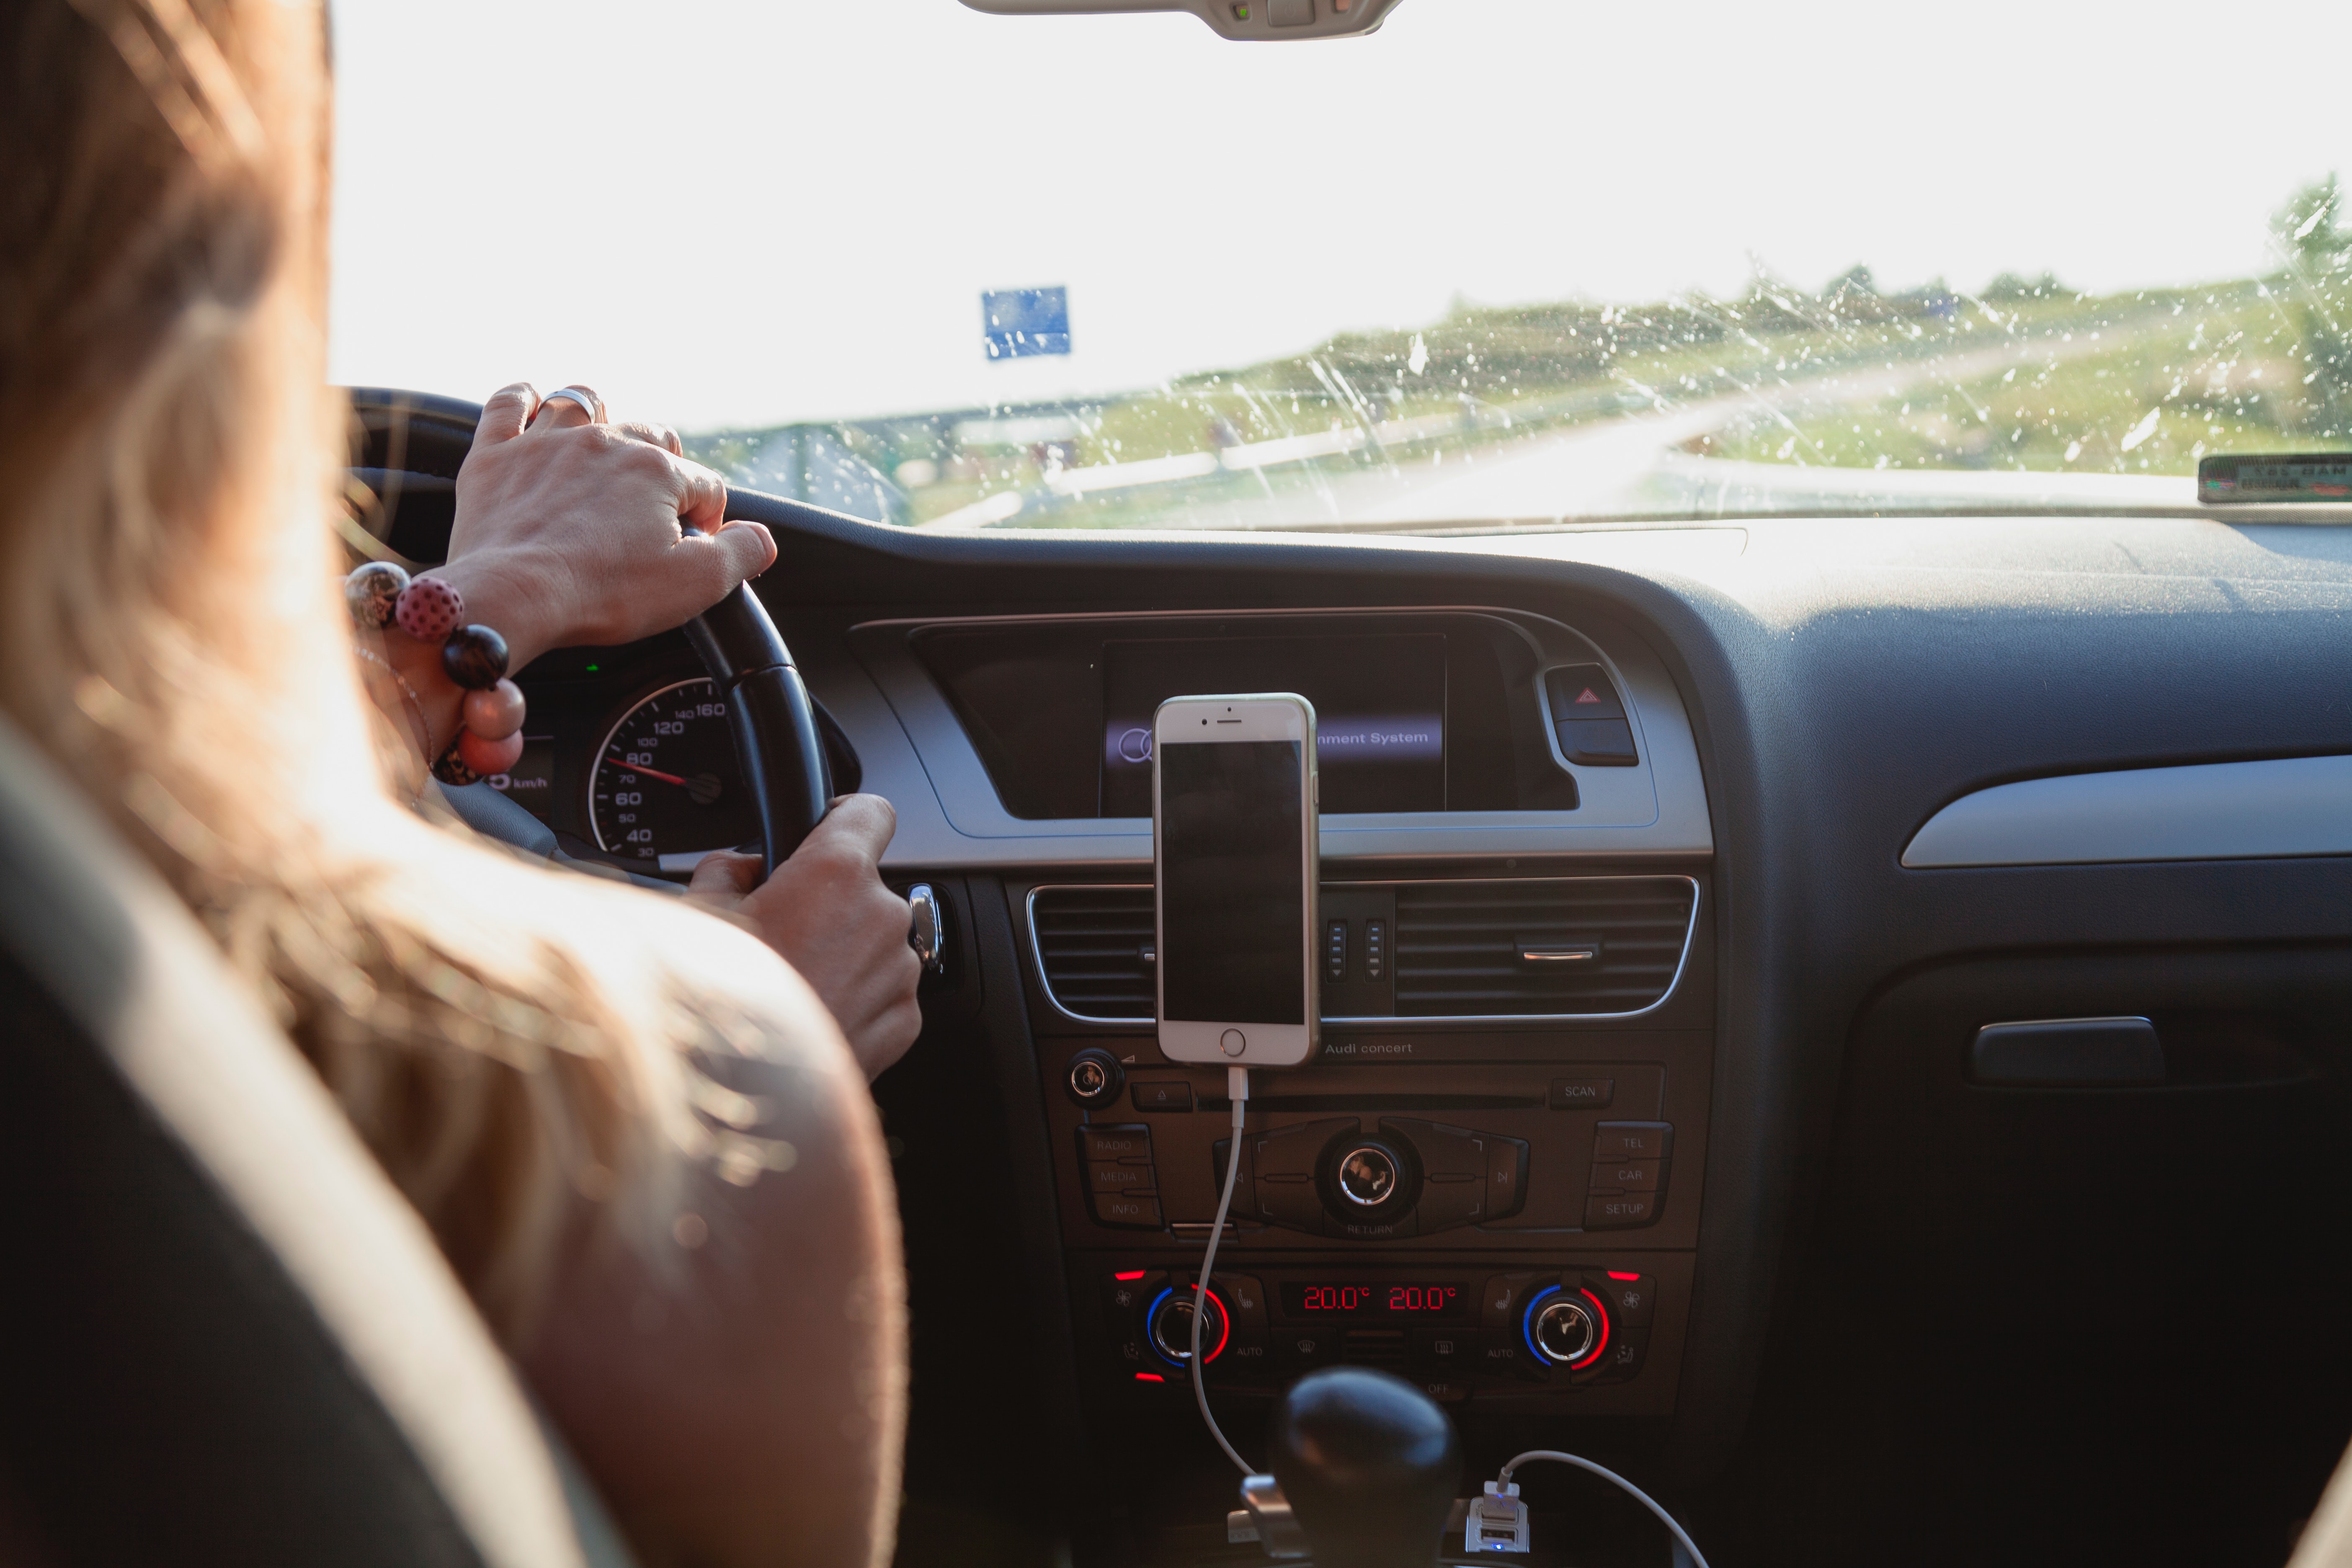
car, vehicle, motor vehicle, driving, center console, electronics, luxury vehicle, vehicle door, personal luxury car, automotive design, technology, compact car, gear shift, mid size car, steering wheel, rear view mirror, family car